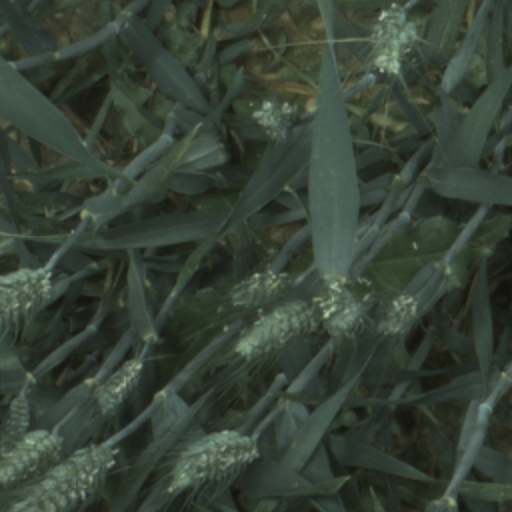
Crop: wheat